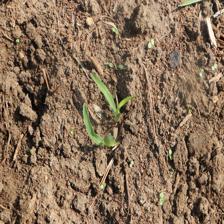
Label: Sorghum